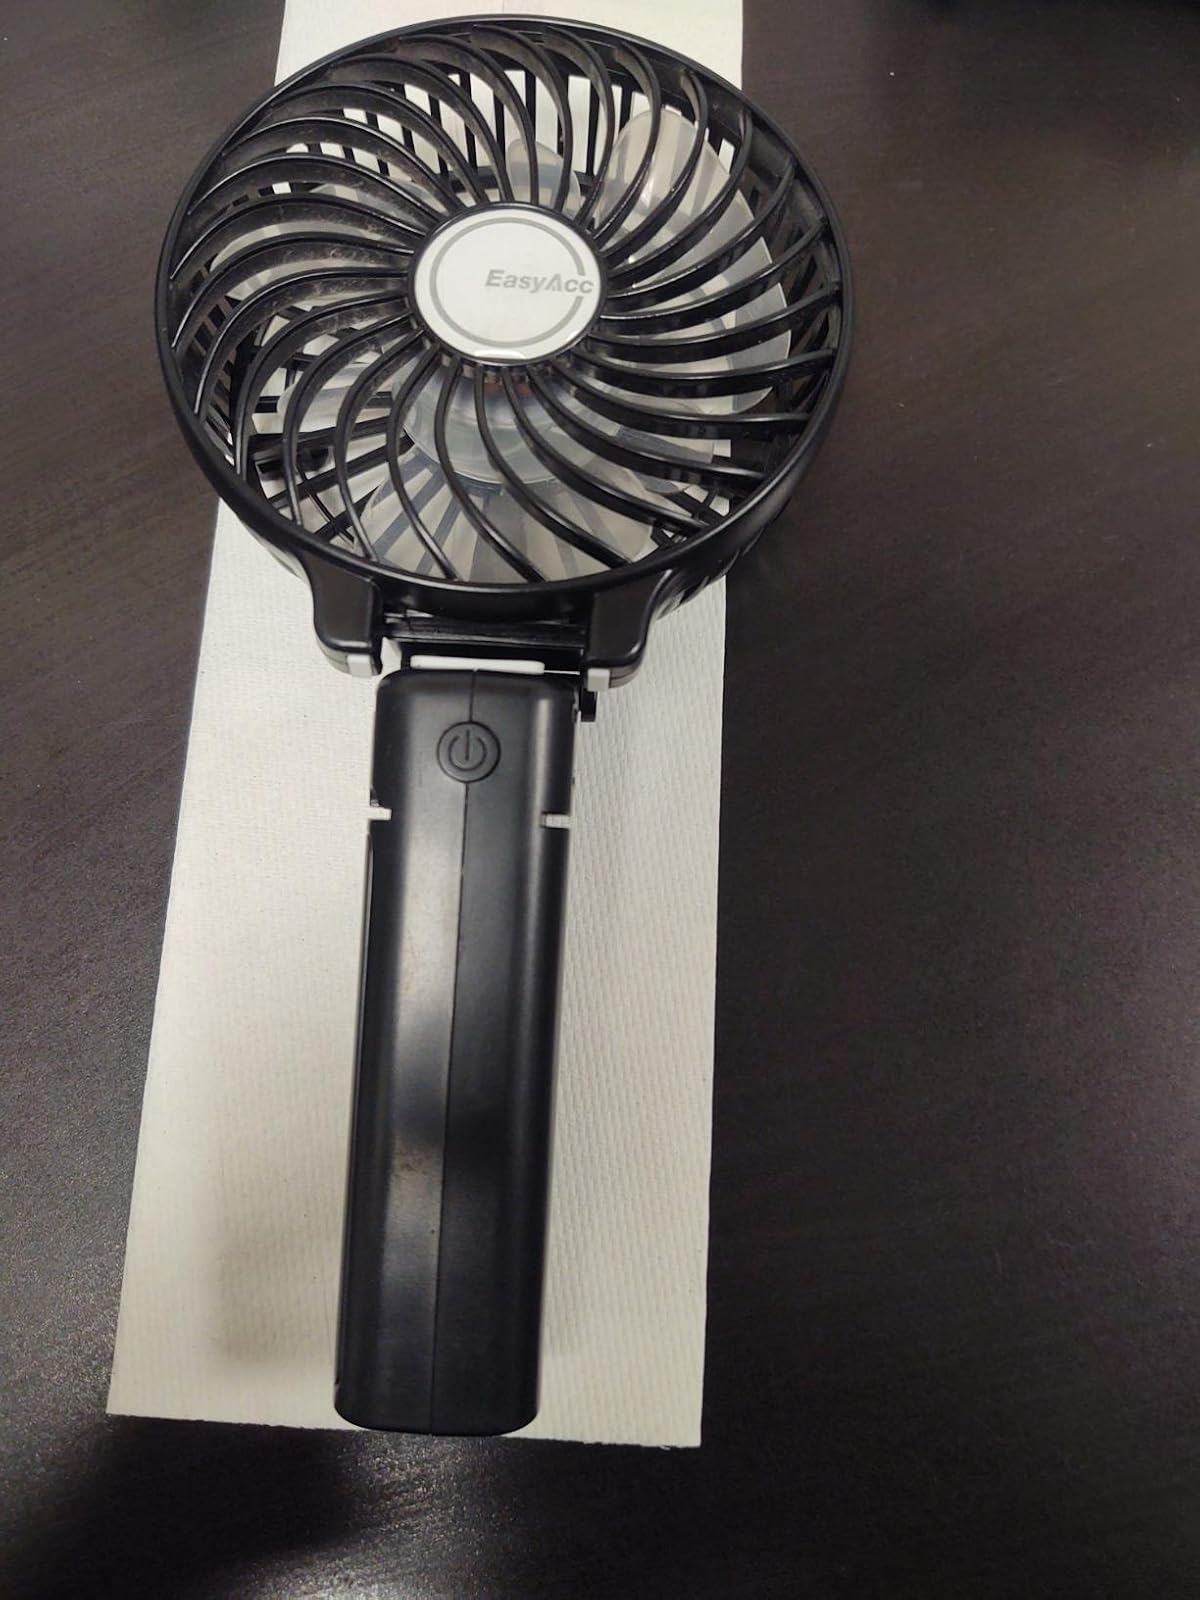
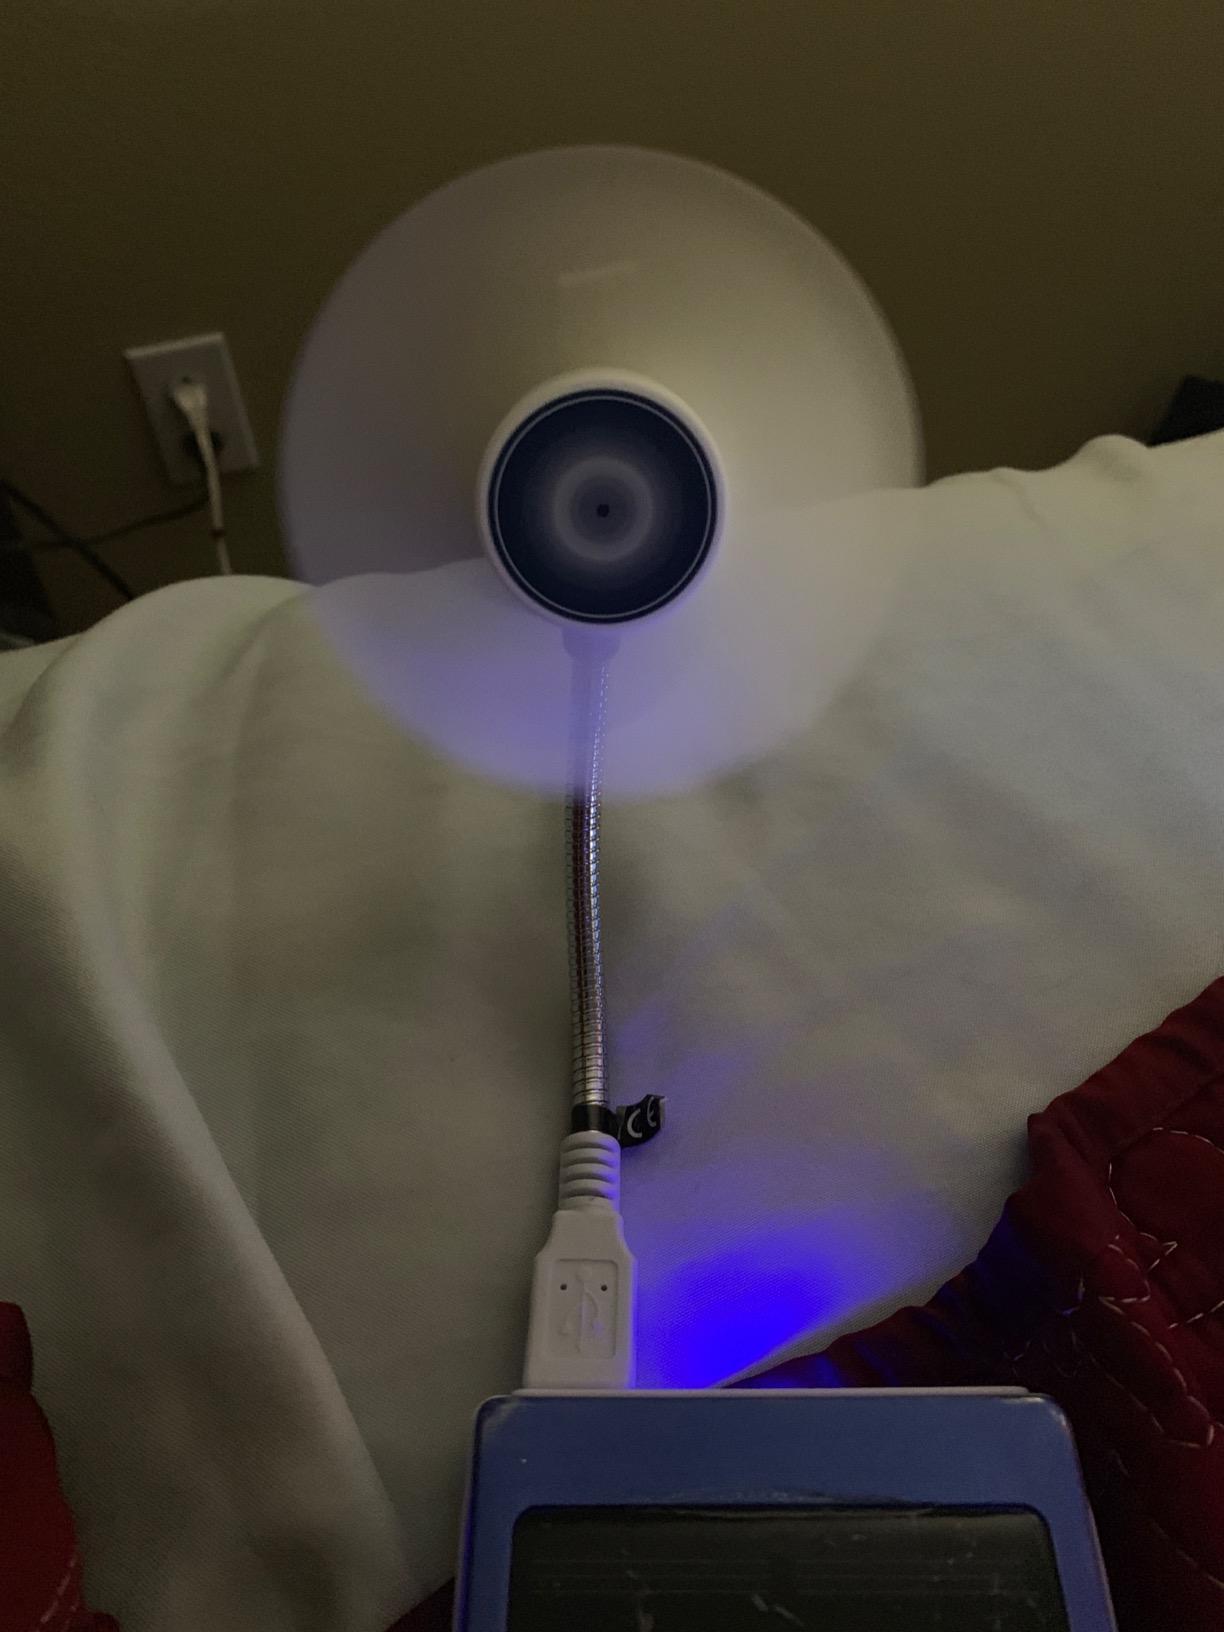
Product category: fan
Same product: no